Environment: real
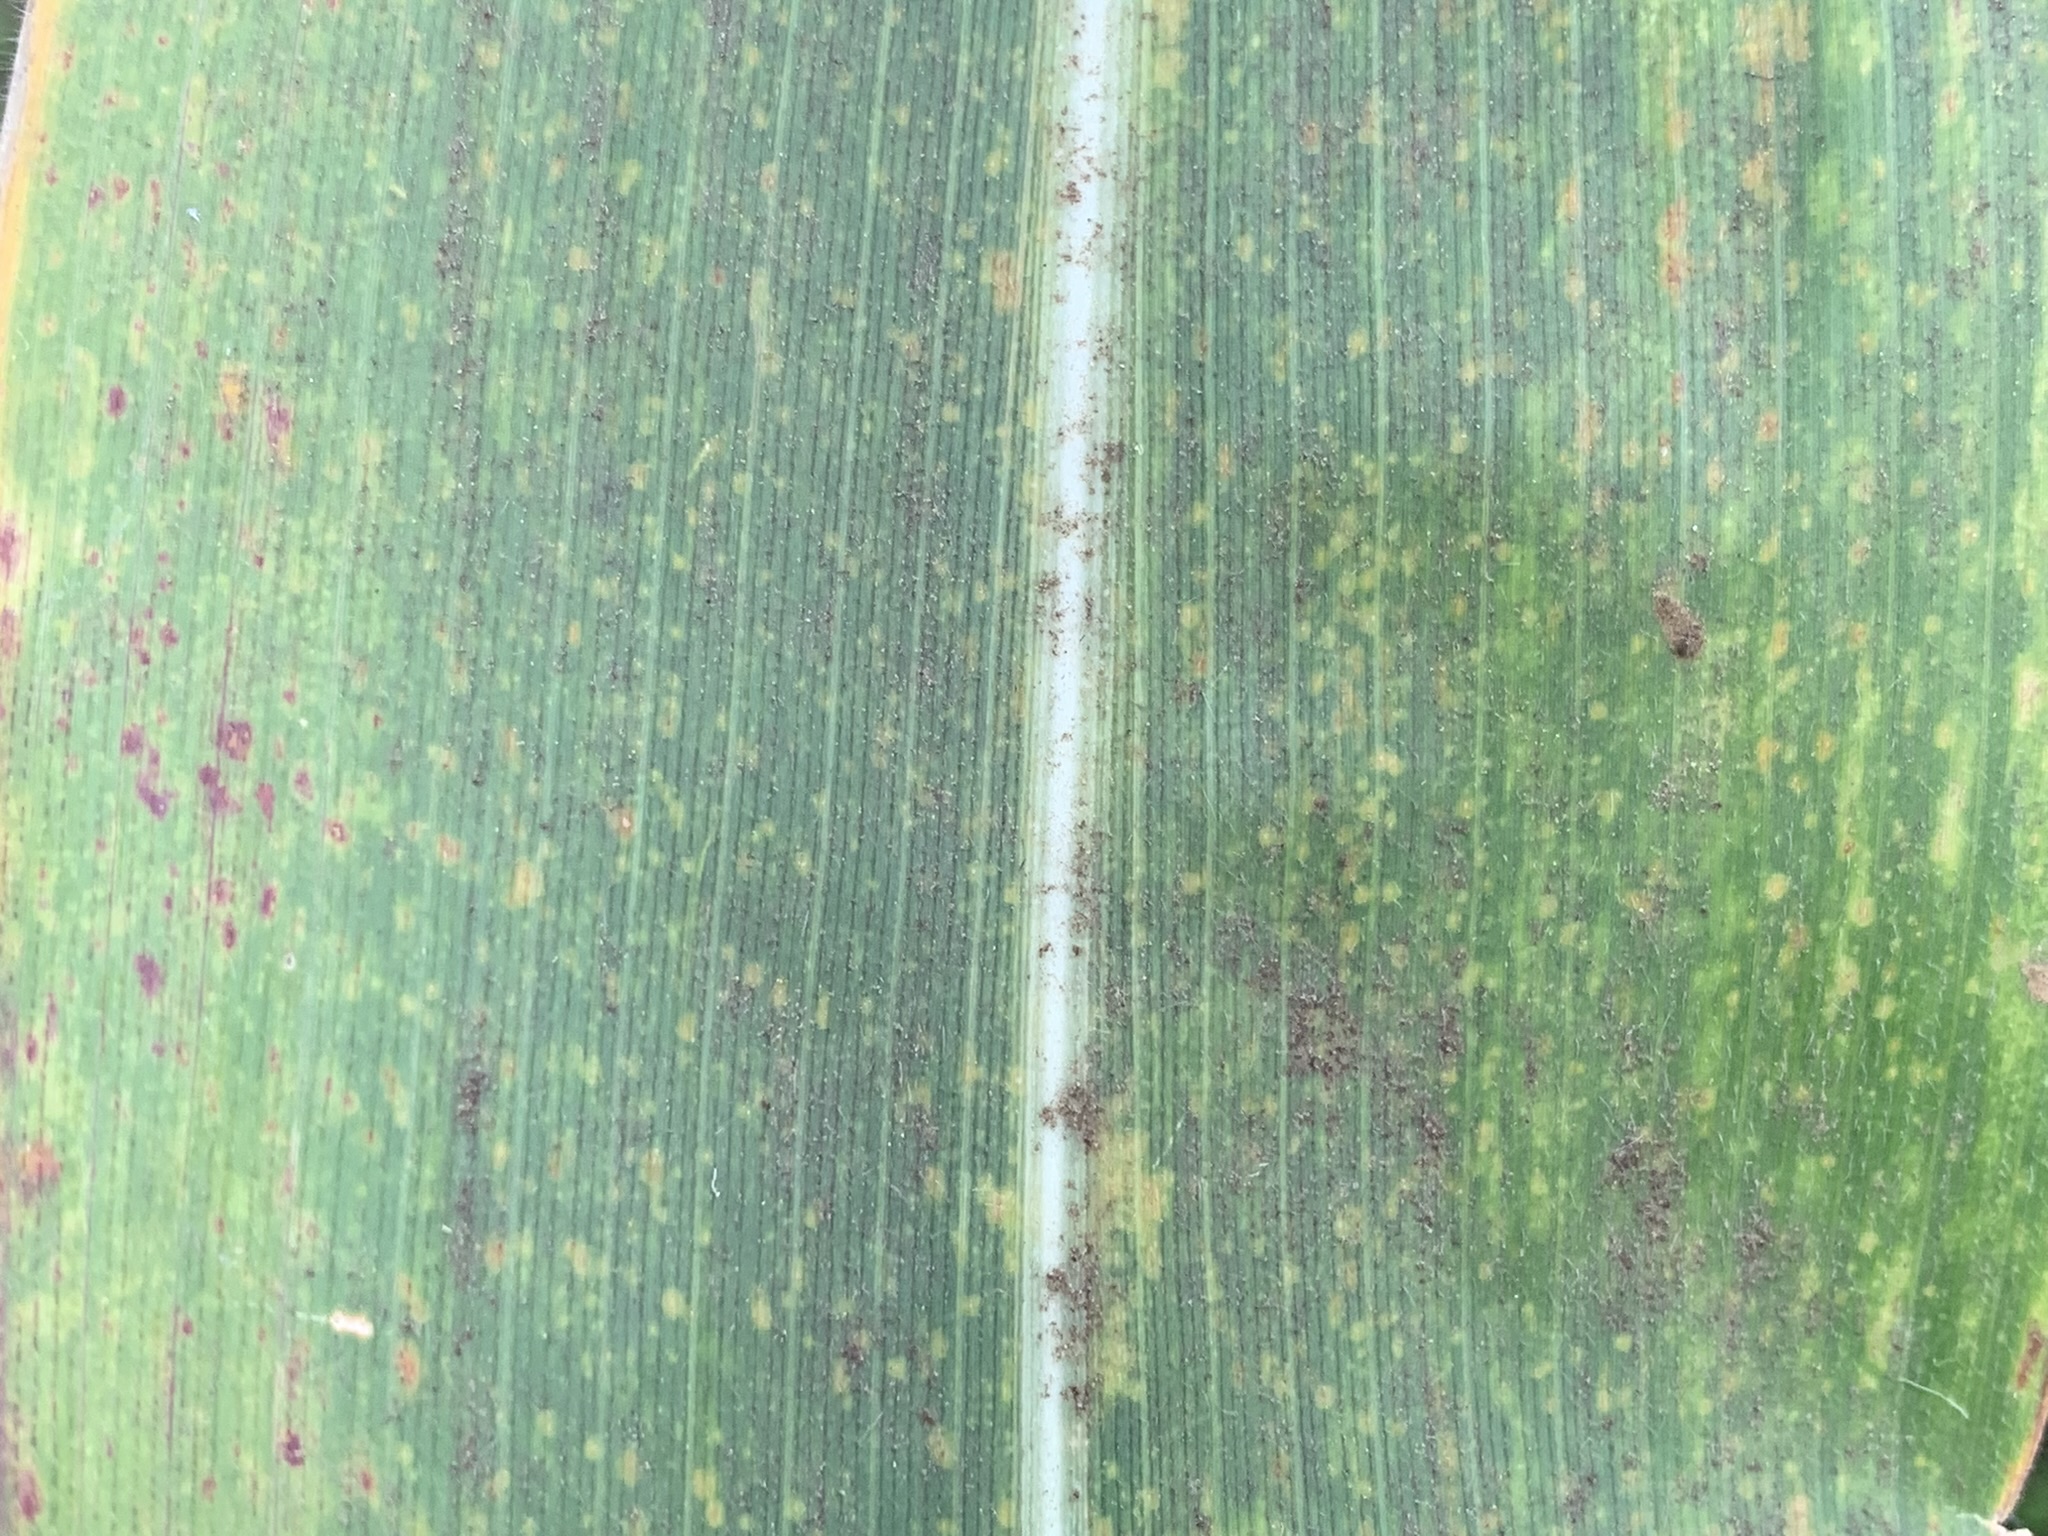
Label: lethal_necrosis